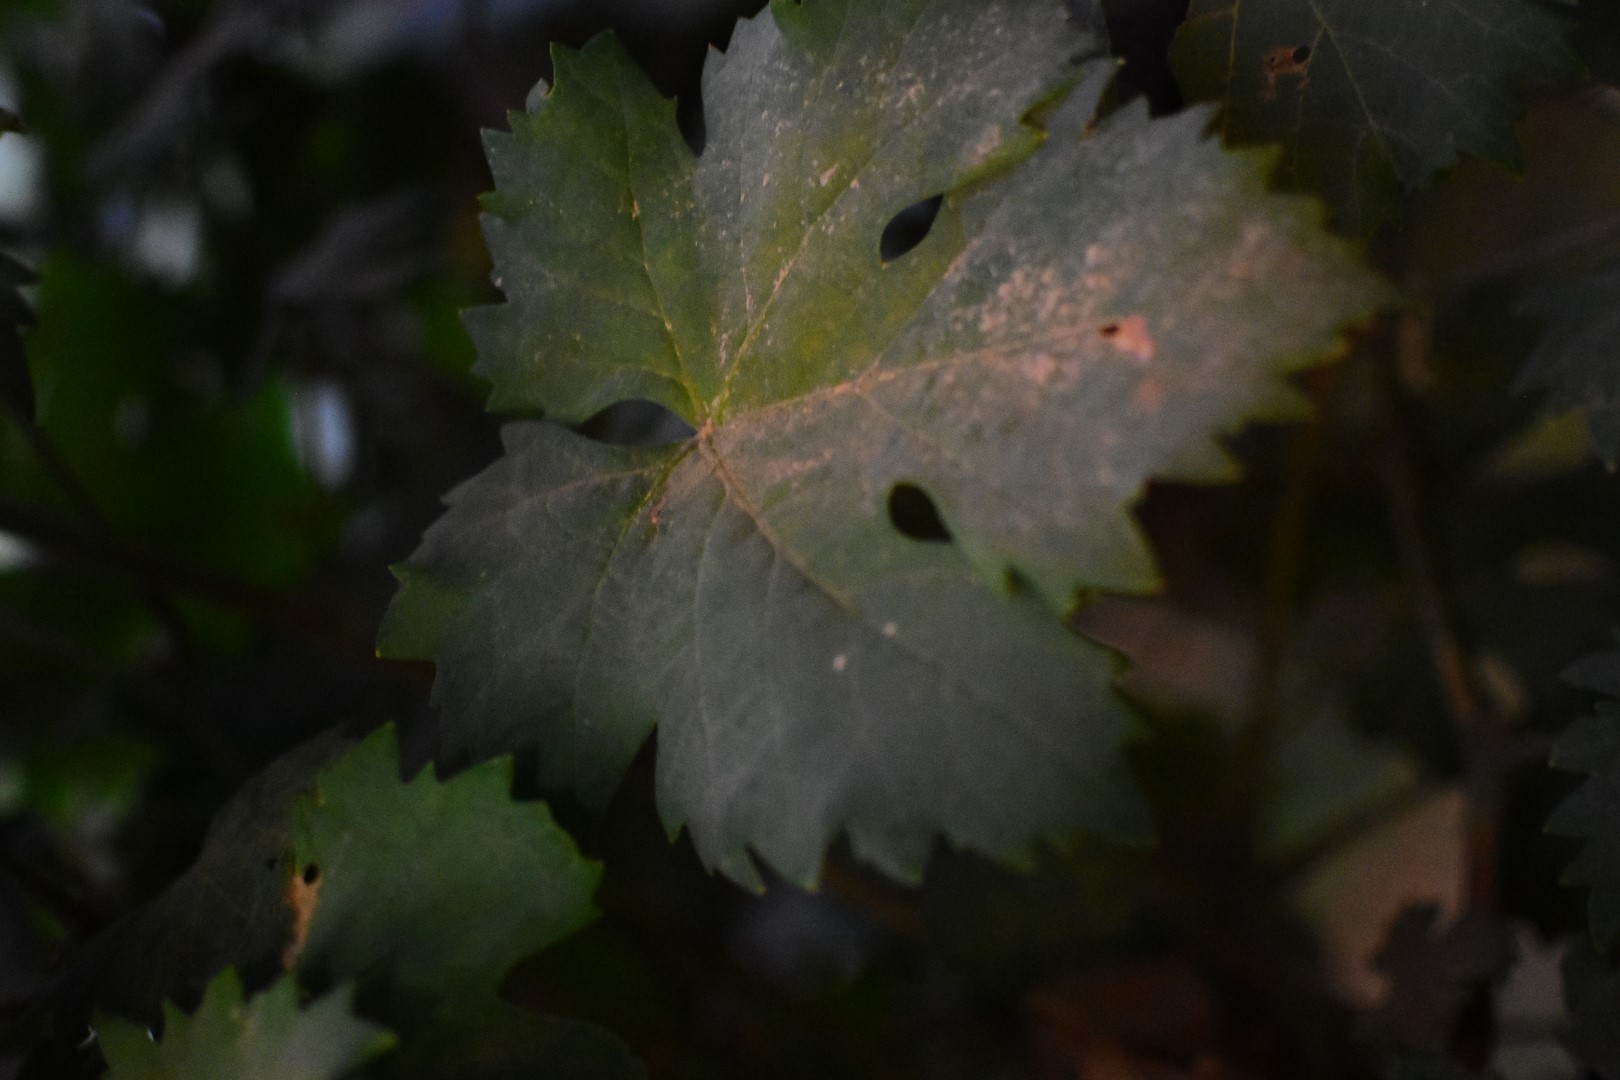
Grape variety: Aswud Balad